Grammar school

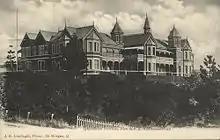
Rockhampton Girls' Grammar School (c. 1895)

The 11-plus has long been controversial, and Northern Ireland's political parties have taken opposing positions. Unionists tend to lean towards preserving the grammar schools as they are, with academic selection at the age of 11, whereas nationalist politicians lean towards scrapping the 11-plus, despite vehement protestations from the majority of Catholic Grammar Schools, most notably by the board of governors at Rathmore Grammar School in Finaghy, (a South Belfast suburb) and Lumen Christi (although co-educational) in Derry.